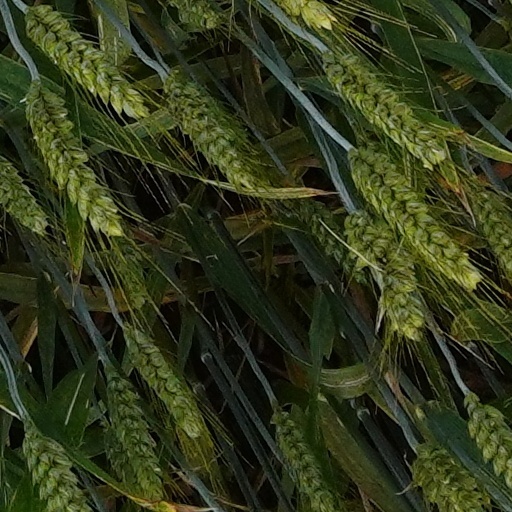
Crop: wheat